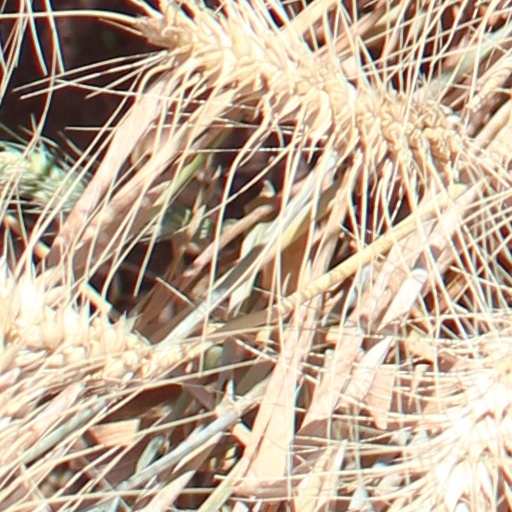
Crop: wheat